High Peak Radio

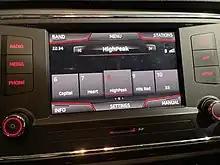
Radio Data System display showing "HighPeak" (photo taken 2019)

High Peak Radio was an Independent Local Radio station broadcasting to the Peak District, Derbyshire, from studios in Chapel-en-le-Frith. It broadcast on 106.4 (Buxton & Glossop), 103.3 (Buxworth & Hope Valley), and 106.6 FM (Chapel-en-le-Frith).